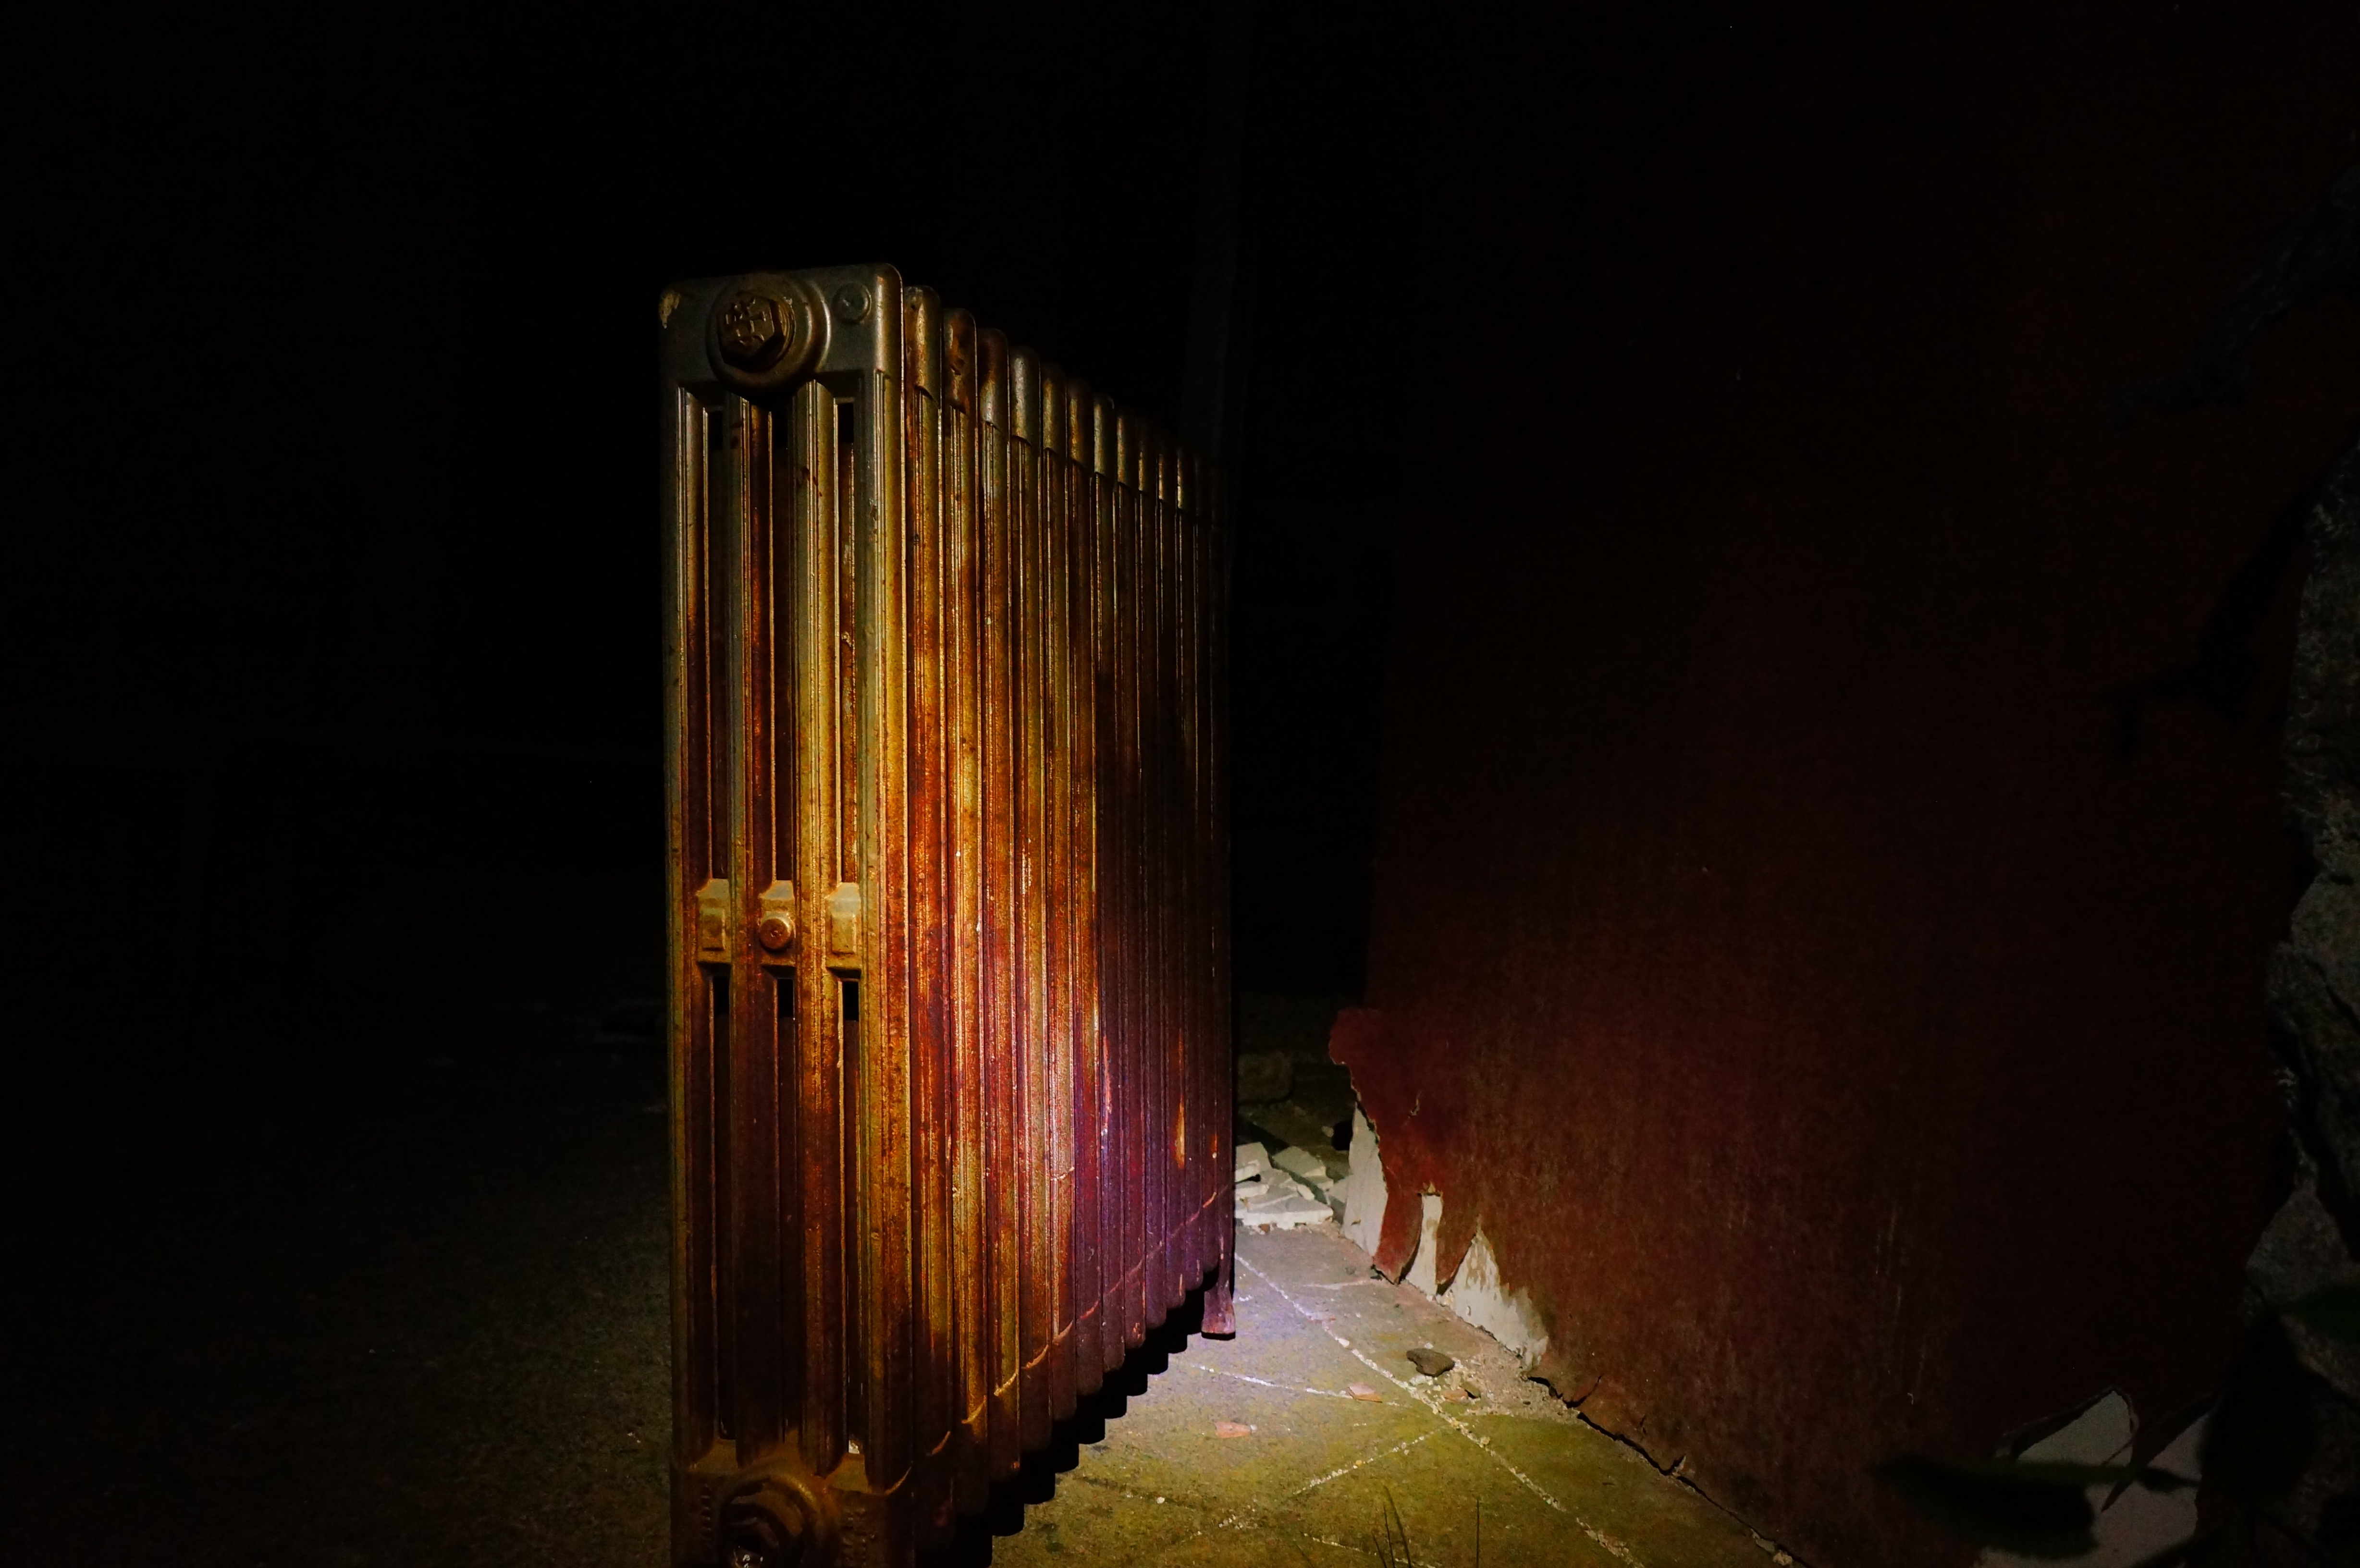
light, night, sunlight, old, reflection, color, abandoned, darkness, lighting, rusty, radiator, screenshot